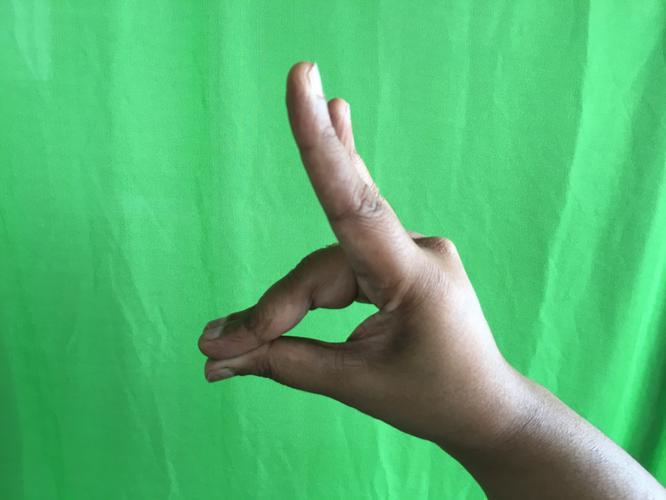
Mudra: Simhamukham
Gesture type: single_hand